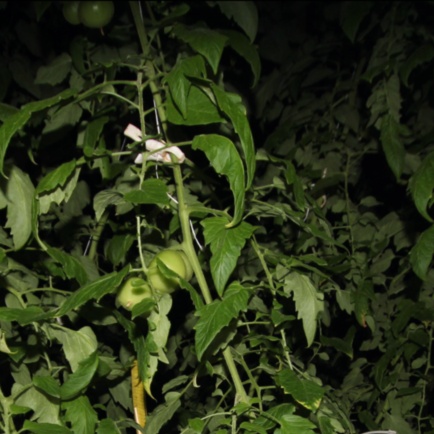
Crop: tomato